Charles Chute

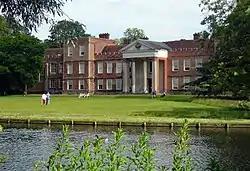
The Vyne

Sir Charles Lennard Chute, 1st Baronet MC (6 May 1879 – 29 September 1956), was an English barrister, landowner, farmer, politician, and baronet.